Walter Hayes

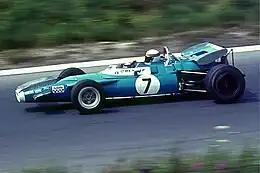
Jackie Stewart in the Matra-Cosworth at the Nürburgring in 1969

As well as reviving the rallying program, one of Hayes first accomplishments was to sign relatively unknown Scottish racing driver Jackie Stewart. Stewart was attending the 1964 British International Motor Show at Earl's Court, London, when Hayes approached him and later offered Stewart £500 to promote Ford products in 1965, along with the white Ford Zodiac that was the centrepiece of Ford's exhibit to drive that year. Stewart later commented: "I didn’t know who Walter Hayes was, but I did know that to have a contract with Ford Motor Company was a big deal with great opportunities for the future, even though I wasn’t yet aware that Ford would enter Formula One". The relationship was to last forty years, and be so successful it was the model for other Formula One stars and motor manufacturers.